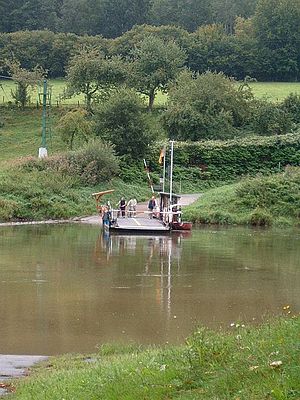
Bodenfelde / Geografi
Kabelfærge over Weser ved Bodenfelde-Wahmbeck
Bodenfelde er en by og en kommune i Landkreis Northeim, i den tyske delstat Niedersachsen.